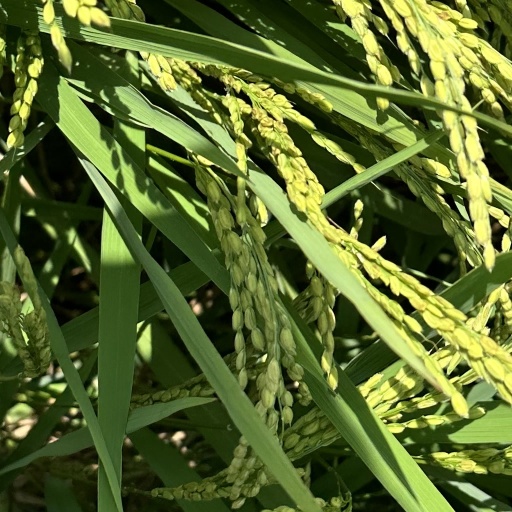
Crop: rice